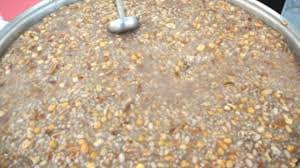
Yemek: asure